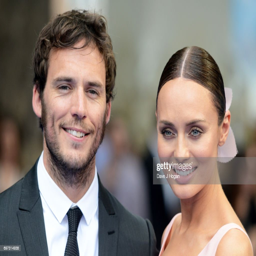
actors attend the global premiere .